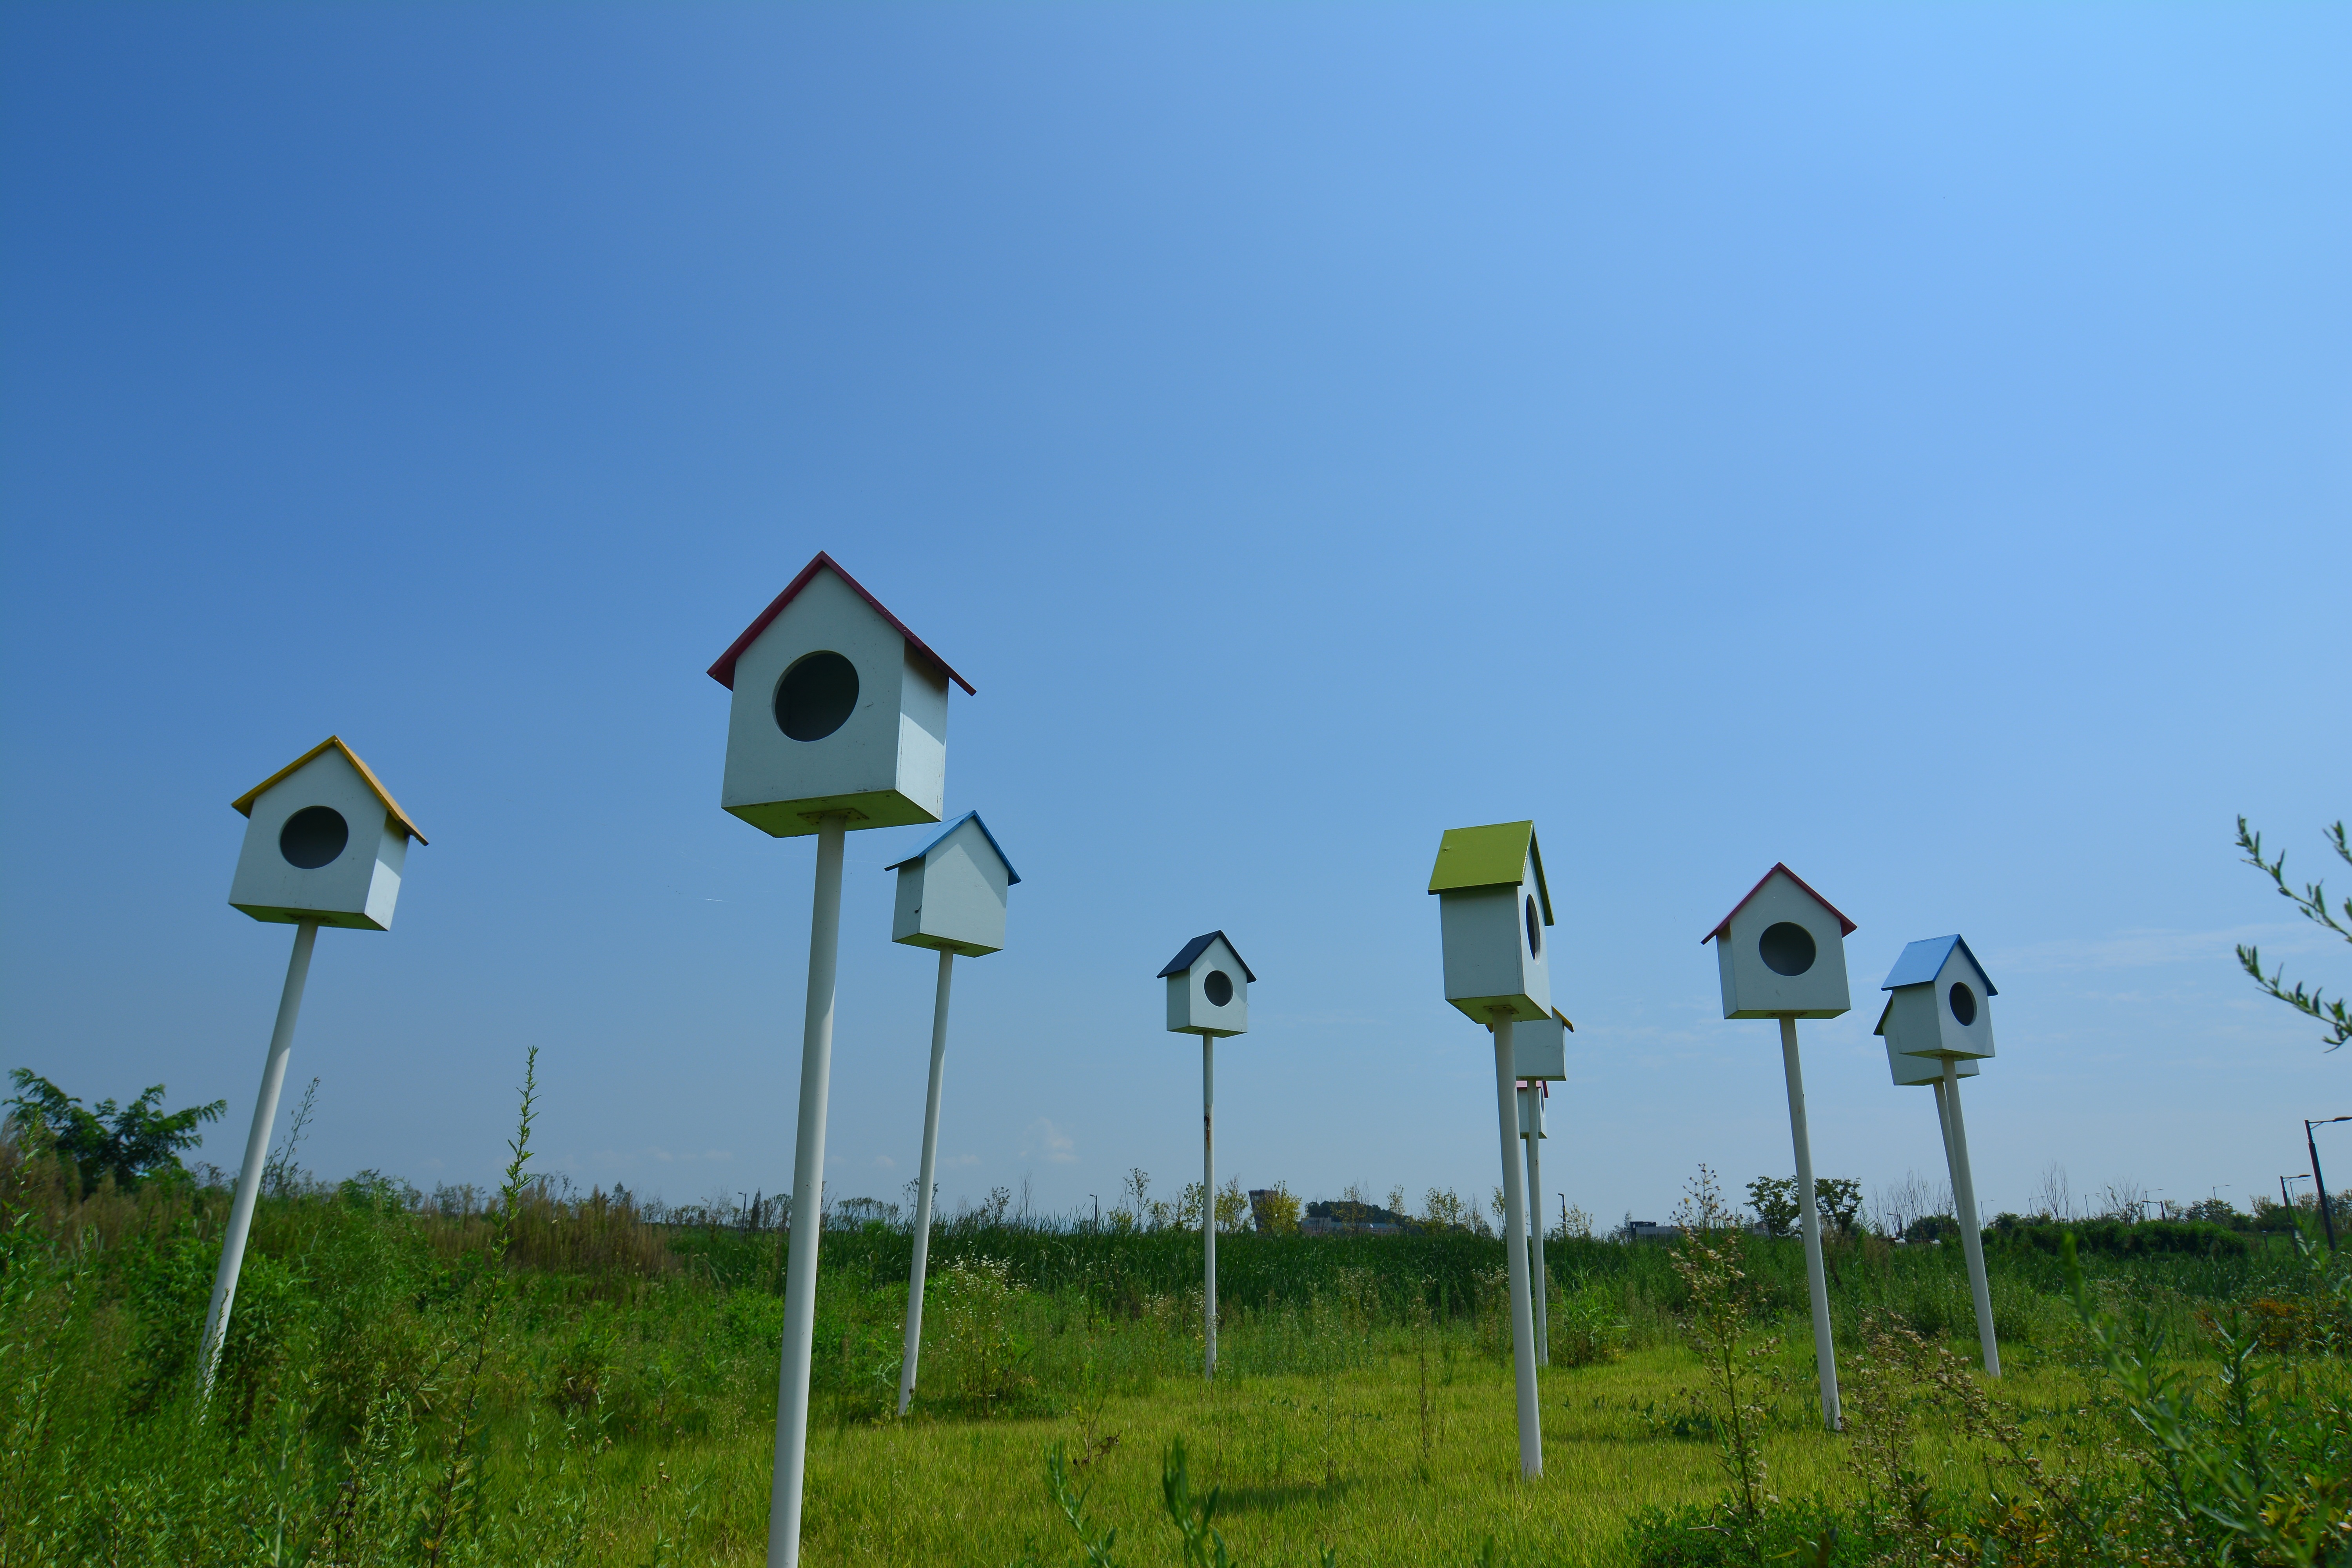
cloud, sky, wood, sunshine, house, wind, home, sign, street light, signage, lighting, solar, blue sky, birds, houses, light fixture, new, traffic sign, bird cage, new foster home, light cleft, the new house